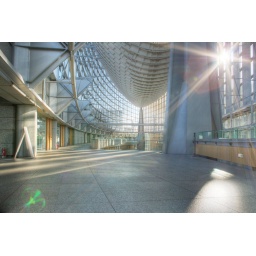
The top floor of the Tokyo International Forum...possibly the best looking building in Tokyo!